Negro (candy)

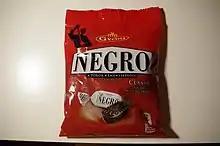
Hungarian Negro

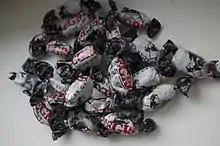
Serbian Negro candies

Negro is a candy originating in Subotica, made by the company founded in 1917 by József Ruff. Originally based in Austria-Hungary, Ruff and his family continued living and working in the Kingdom of Yugoslavia following the dissolution of Austria-Hungary. This brand of candies has been later produced by Pionir (the successor of Ruff's confectionery production) since 1946 in Serbia. In Hungary, it was produced by Győri Keksz until 2019. The product's slogan is ""the chimney sweeper of the throat"". On its wrapper a chimney sweeper is depicted sweeping a chimney. It gets its black colour, from which the candy's name is derived from active carbon. Anise, which is similar in taste to licorice, and taste from menthol is added. Its full recipe is an industrial secret.